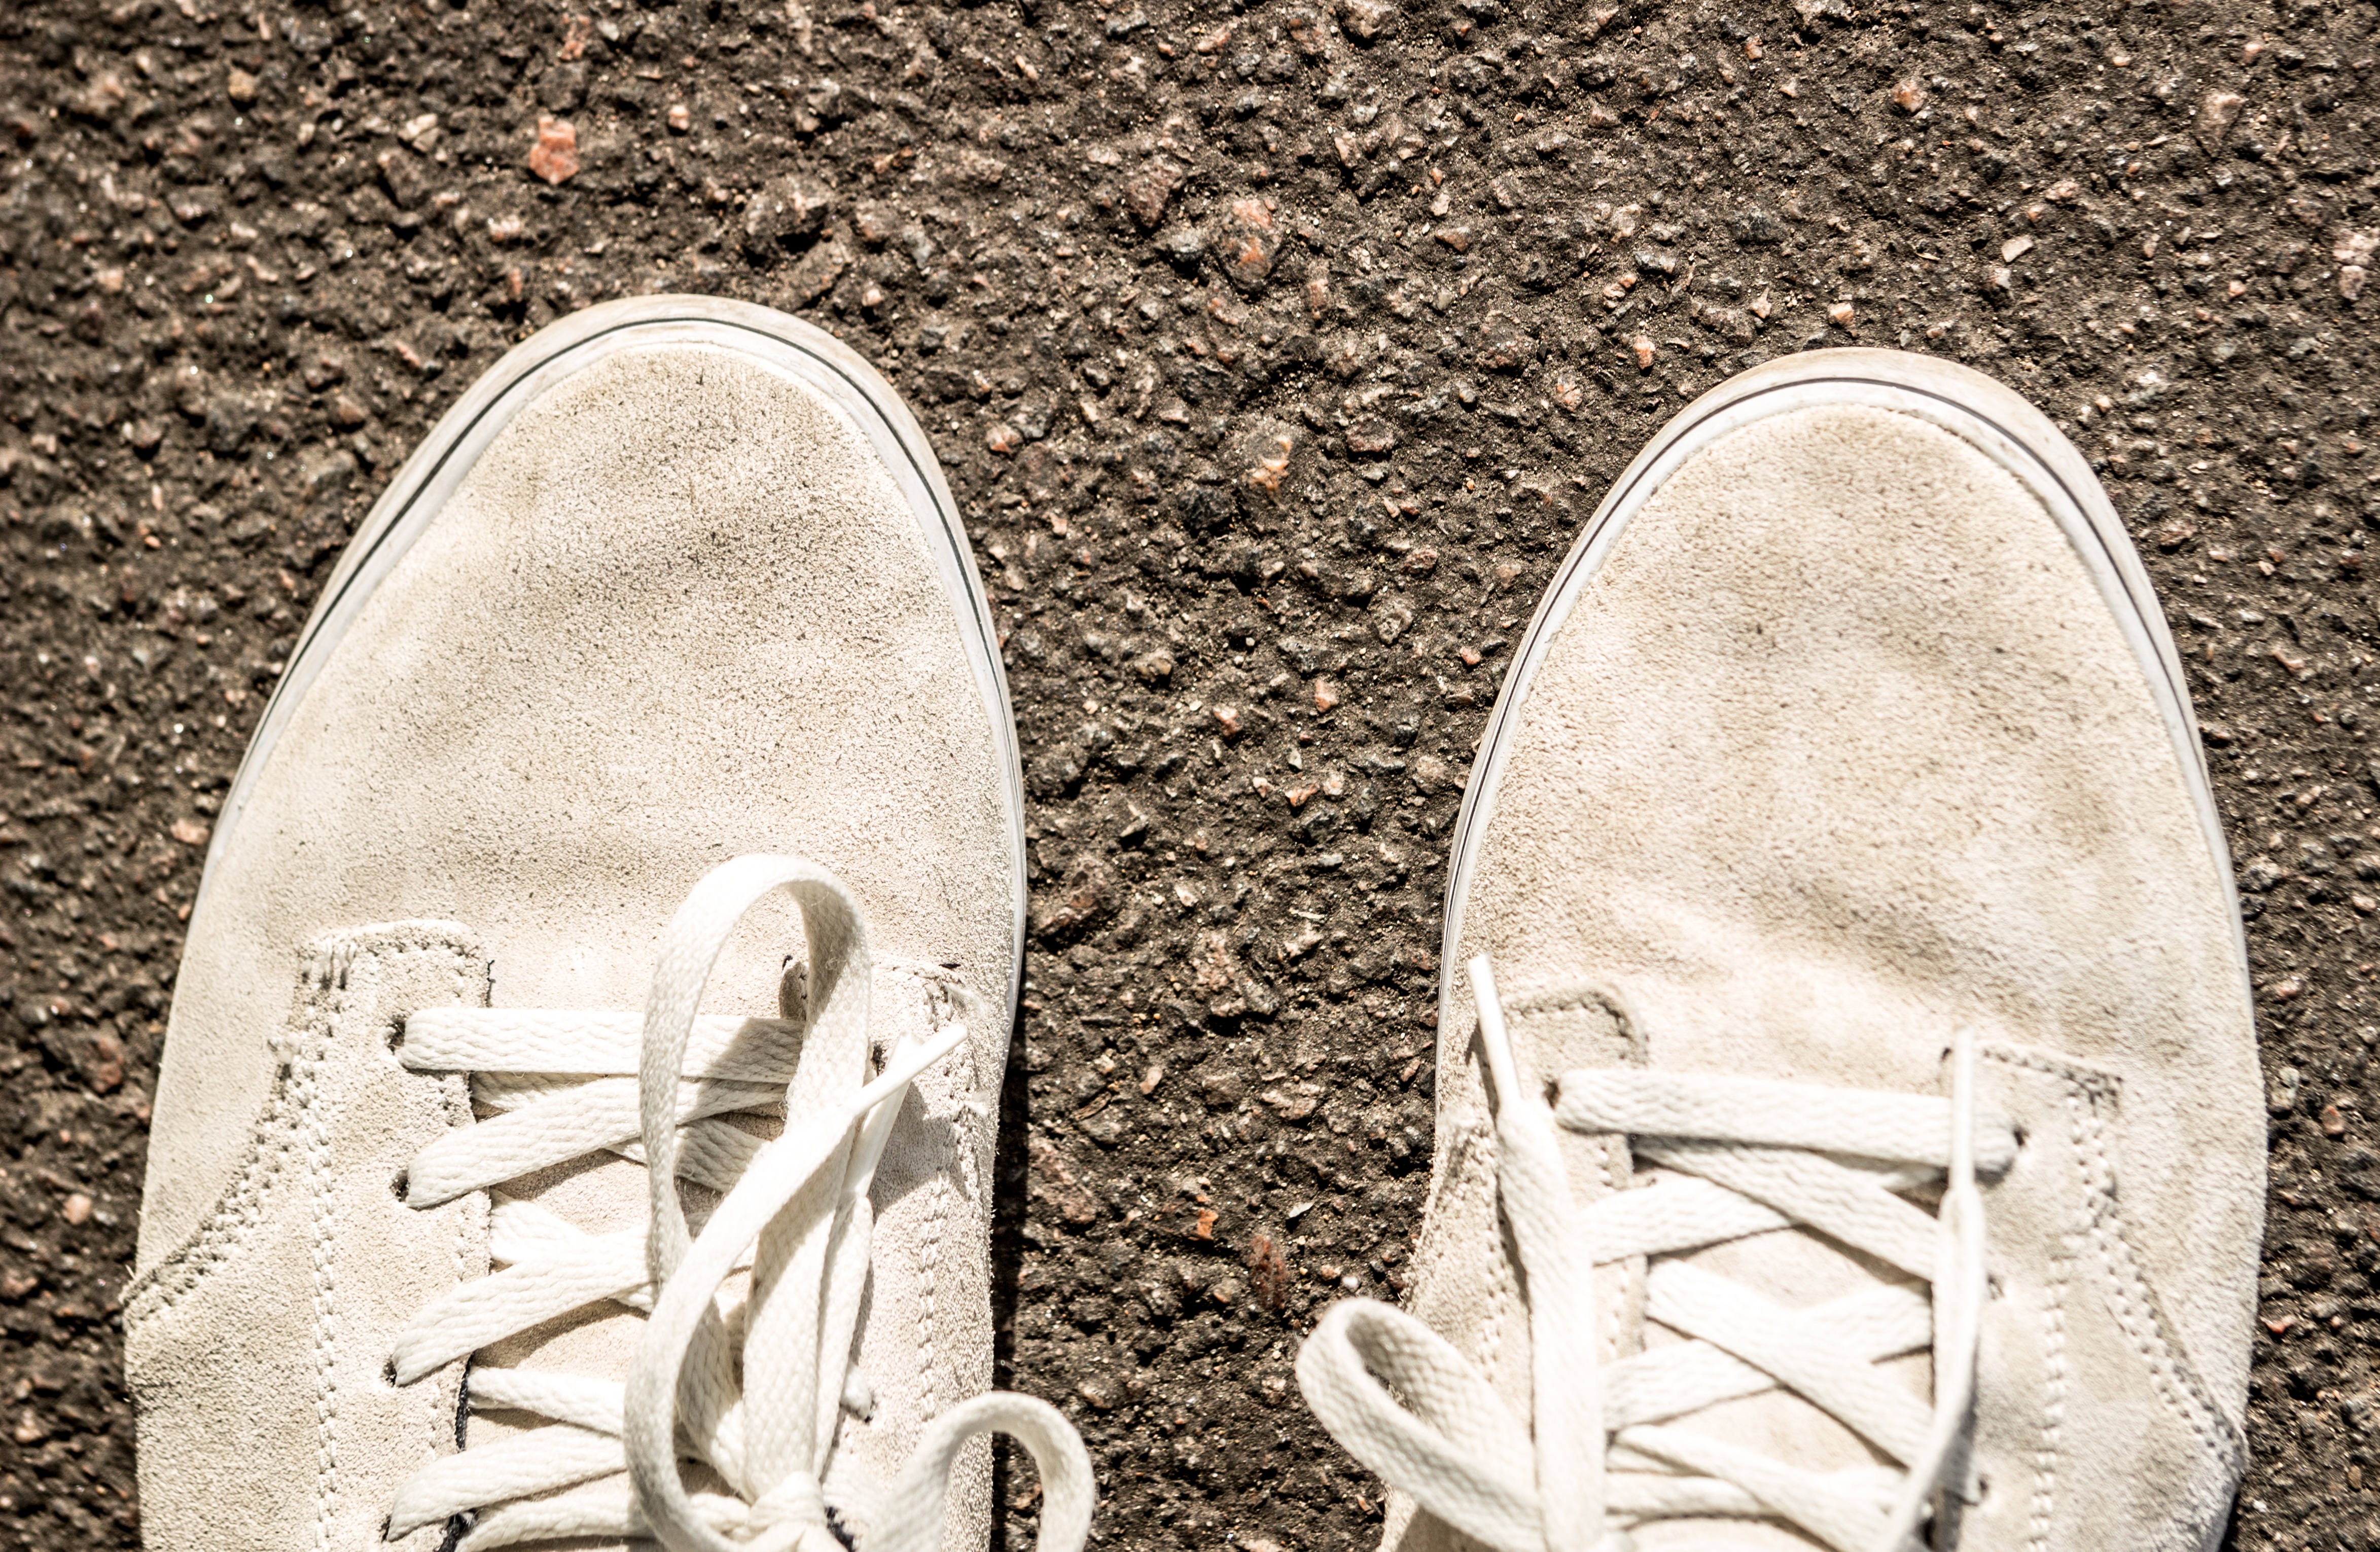
shoe, white, asphalt, monument, statue, spring, shoes, sculpture, art, footwear, suede, shoe laces, gym shoes, ancient history